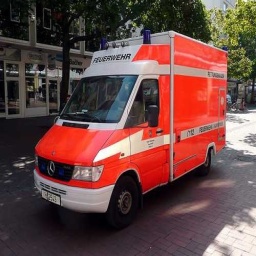
Label: ambulance